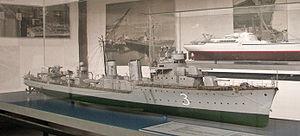
Le Zagreb est un destroyer de la classe Beograd construit à la fin des années 1930 pour la marine royale yougoslave, sur la base de plans français.
La classe Beograd est une classe de destroyers yougoslaves construite à la fin des années 1930 pour la marine royale yougoslave, sur la base de plans français.